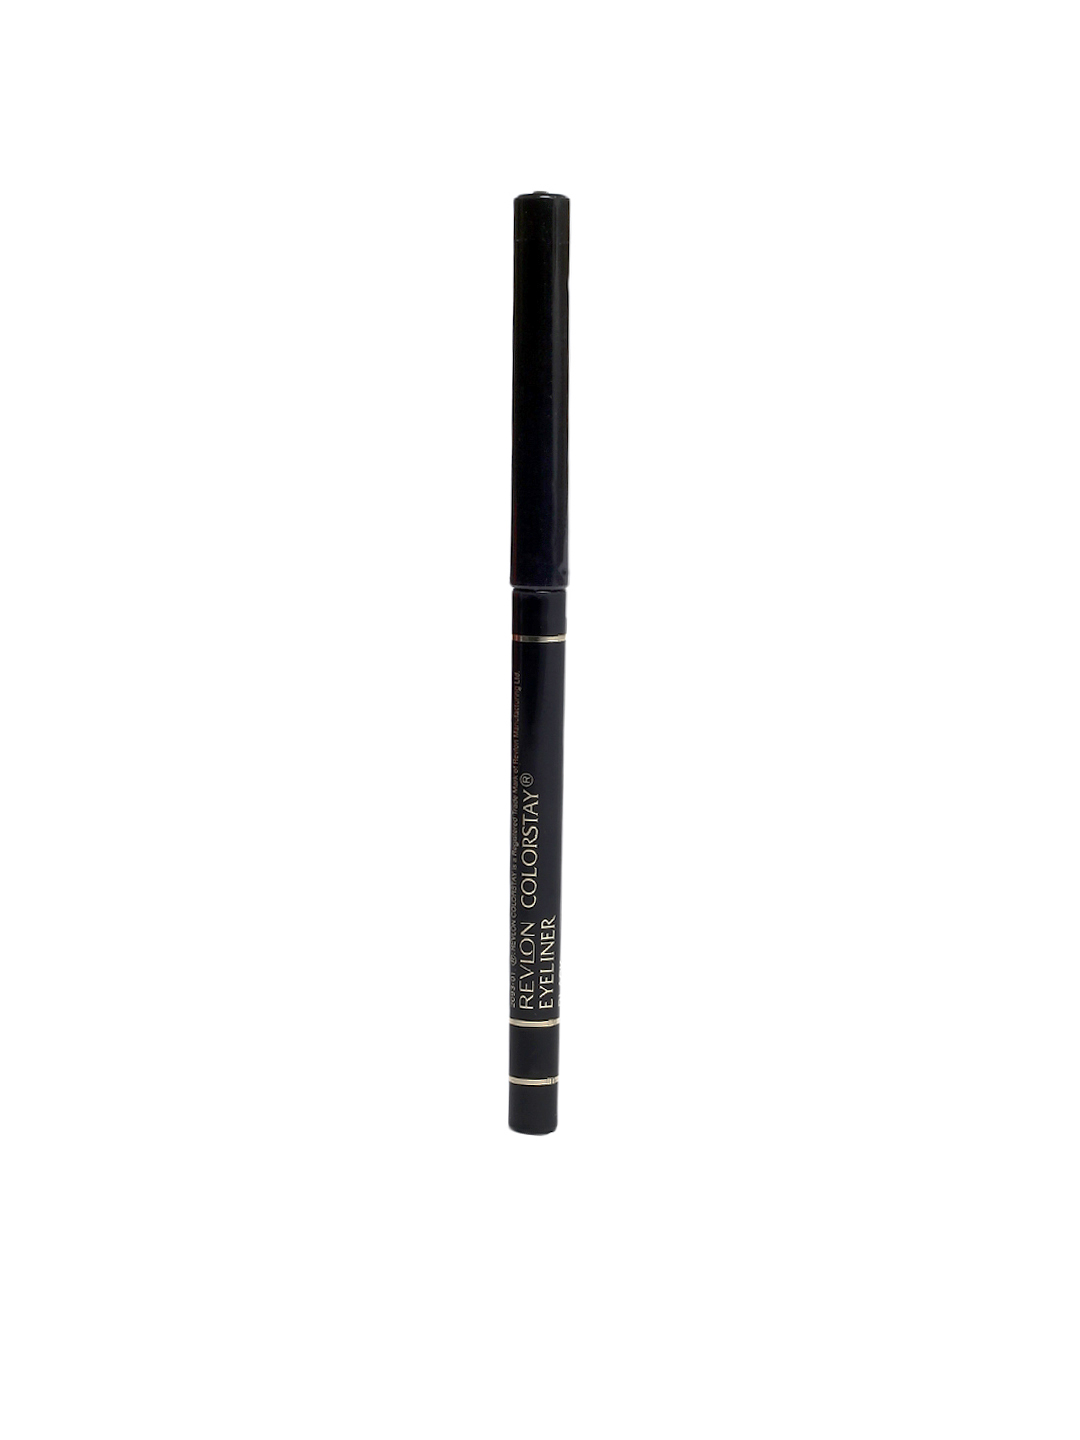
Revlon Colorstay Black Eyeliner
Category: Personal Care / Makeup / Kajal and Eyeliner
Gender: Women
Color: Black
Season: Spring 2017
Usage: Casual